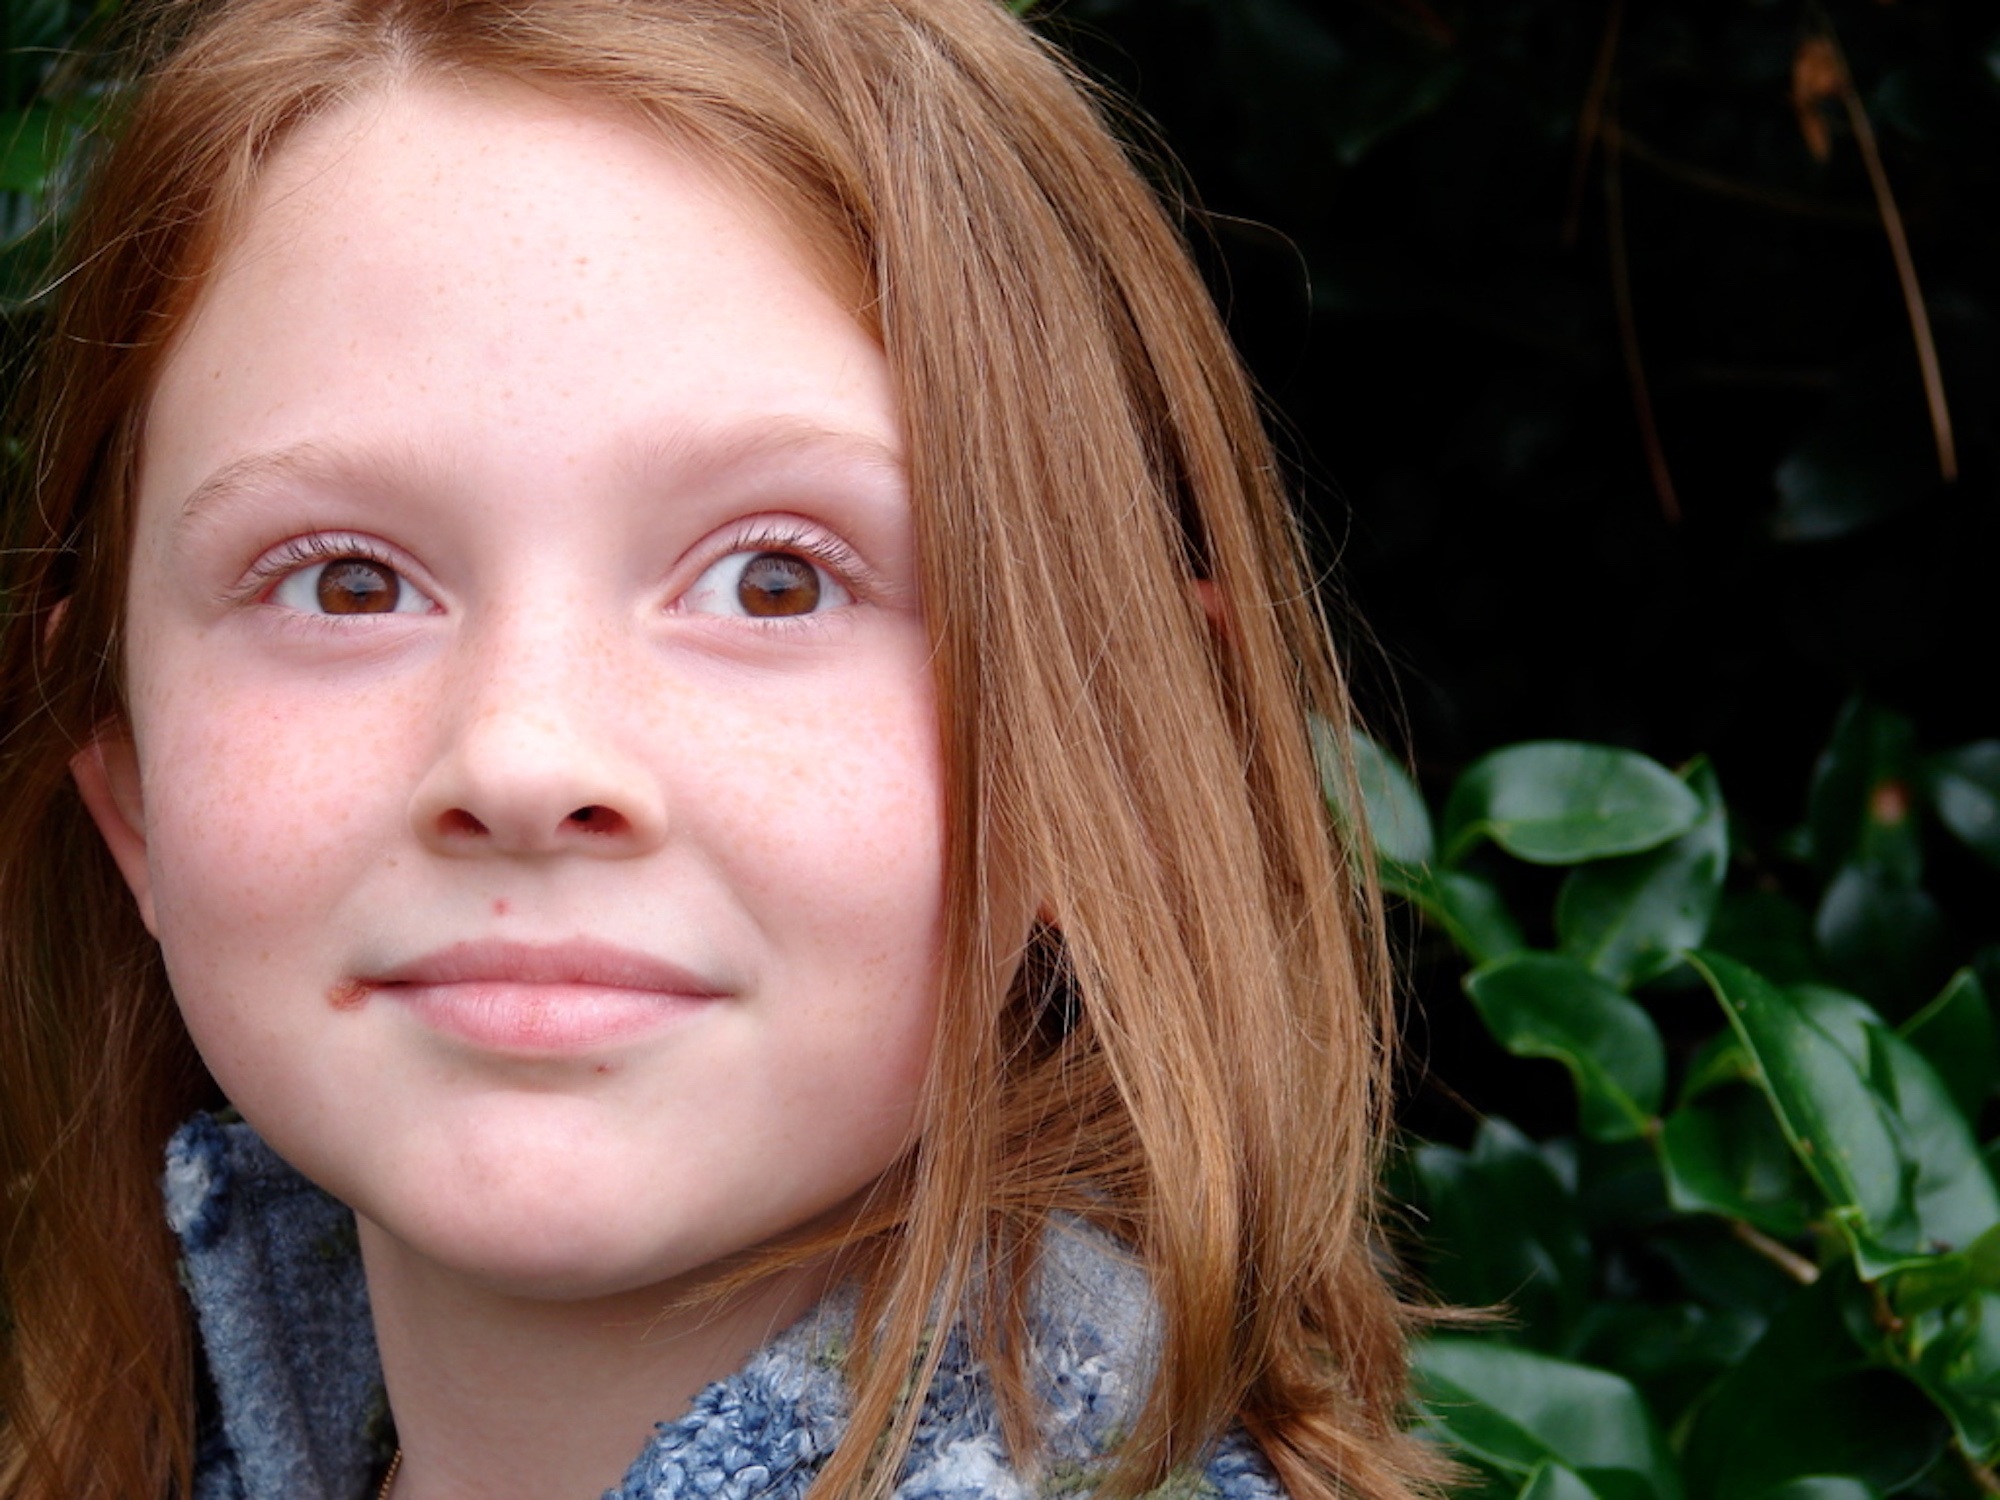
person, girl, woman, hair, portrait, model, child, lady, facial expression, hairstyle, smile, mouth, long hair, close up, face, nose, eyes, future, eye, bright, head, skin, redhead, beauty, blond, organ, brown hair, portrait photography, human hair color